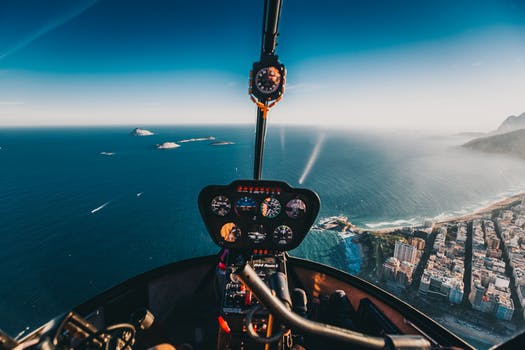
Label: No Watermark